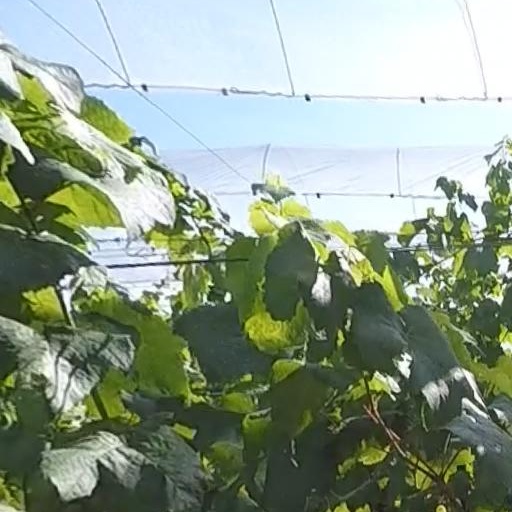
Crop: grape